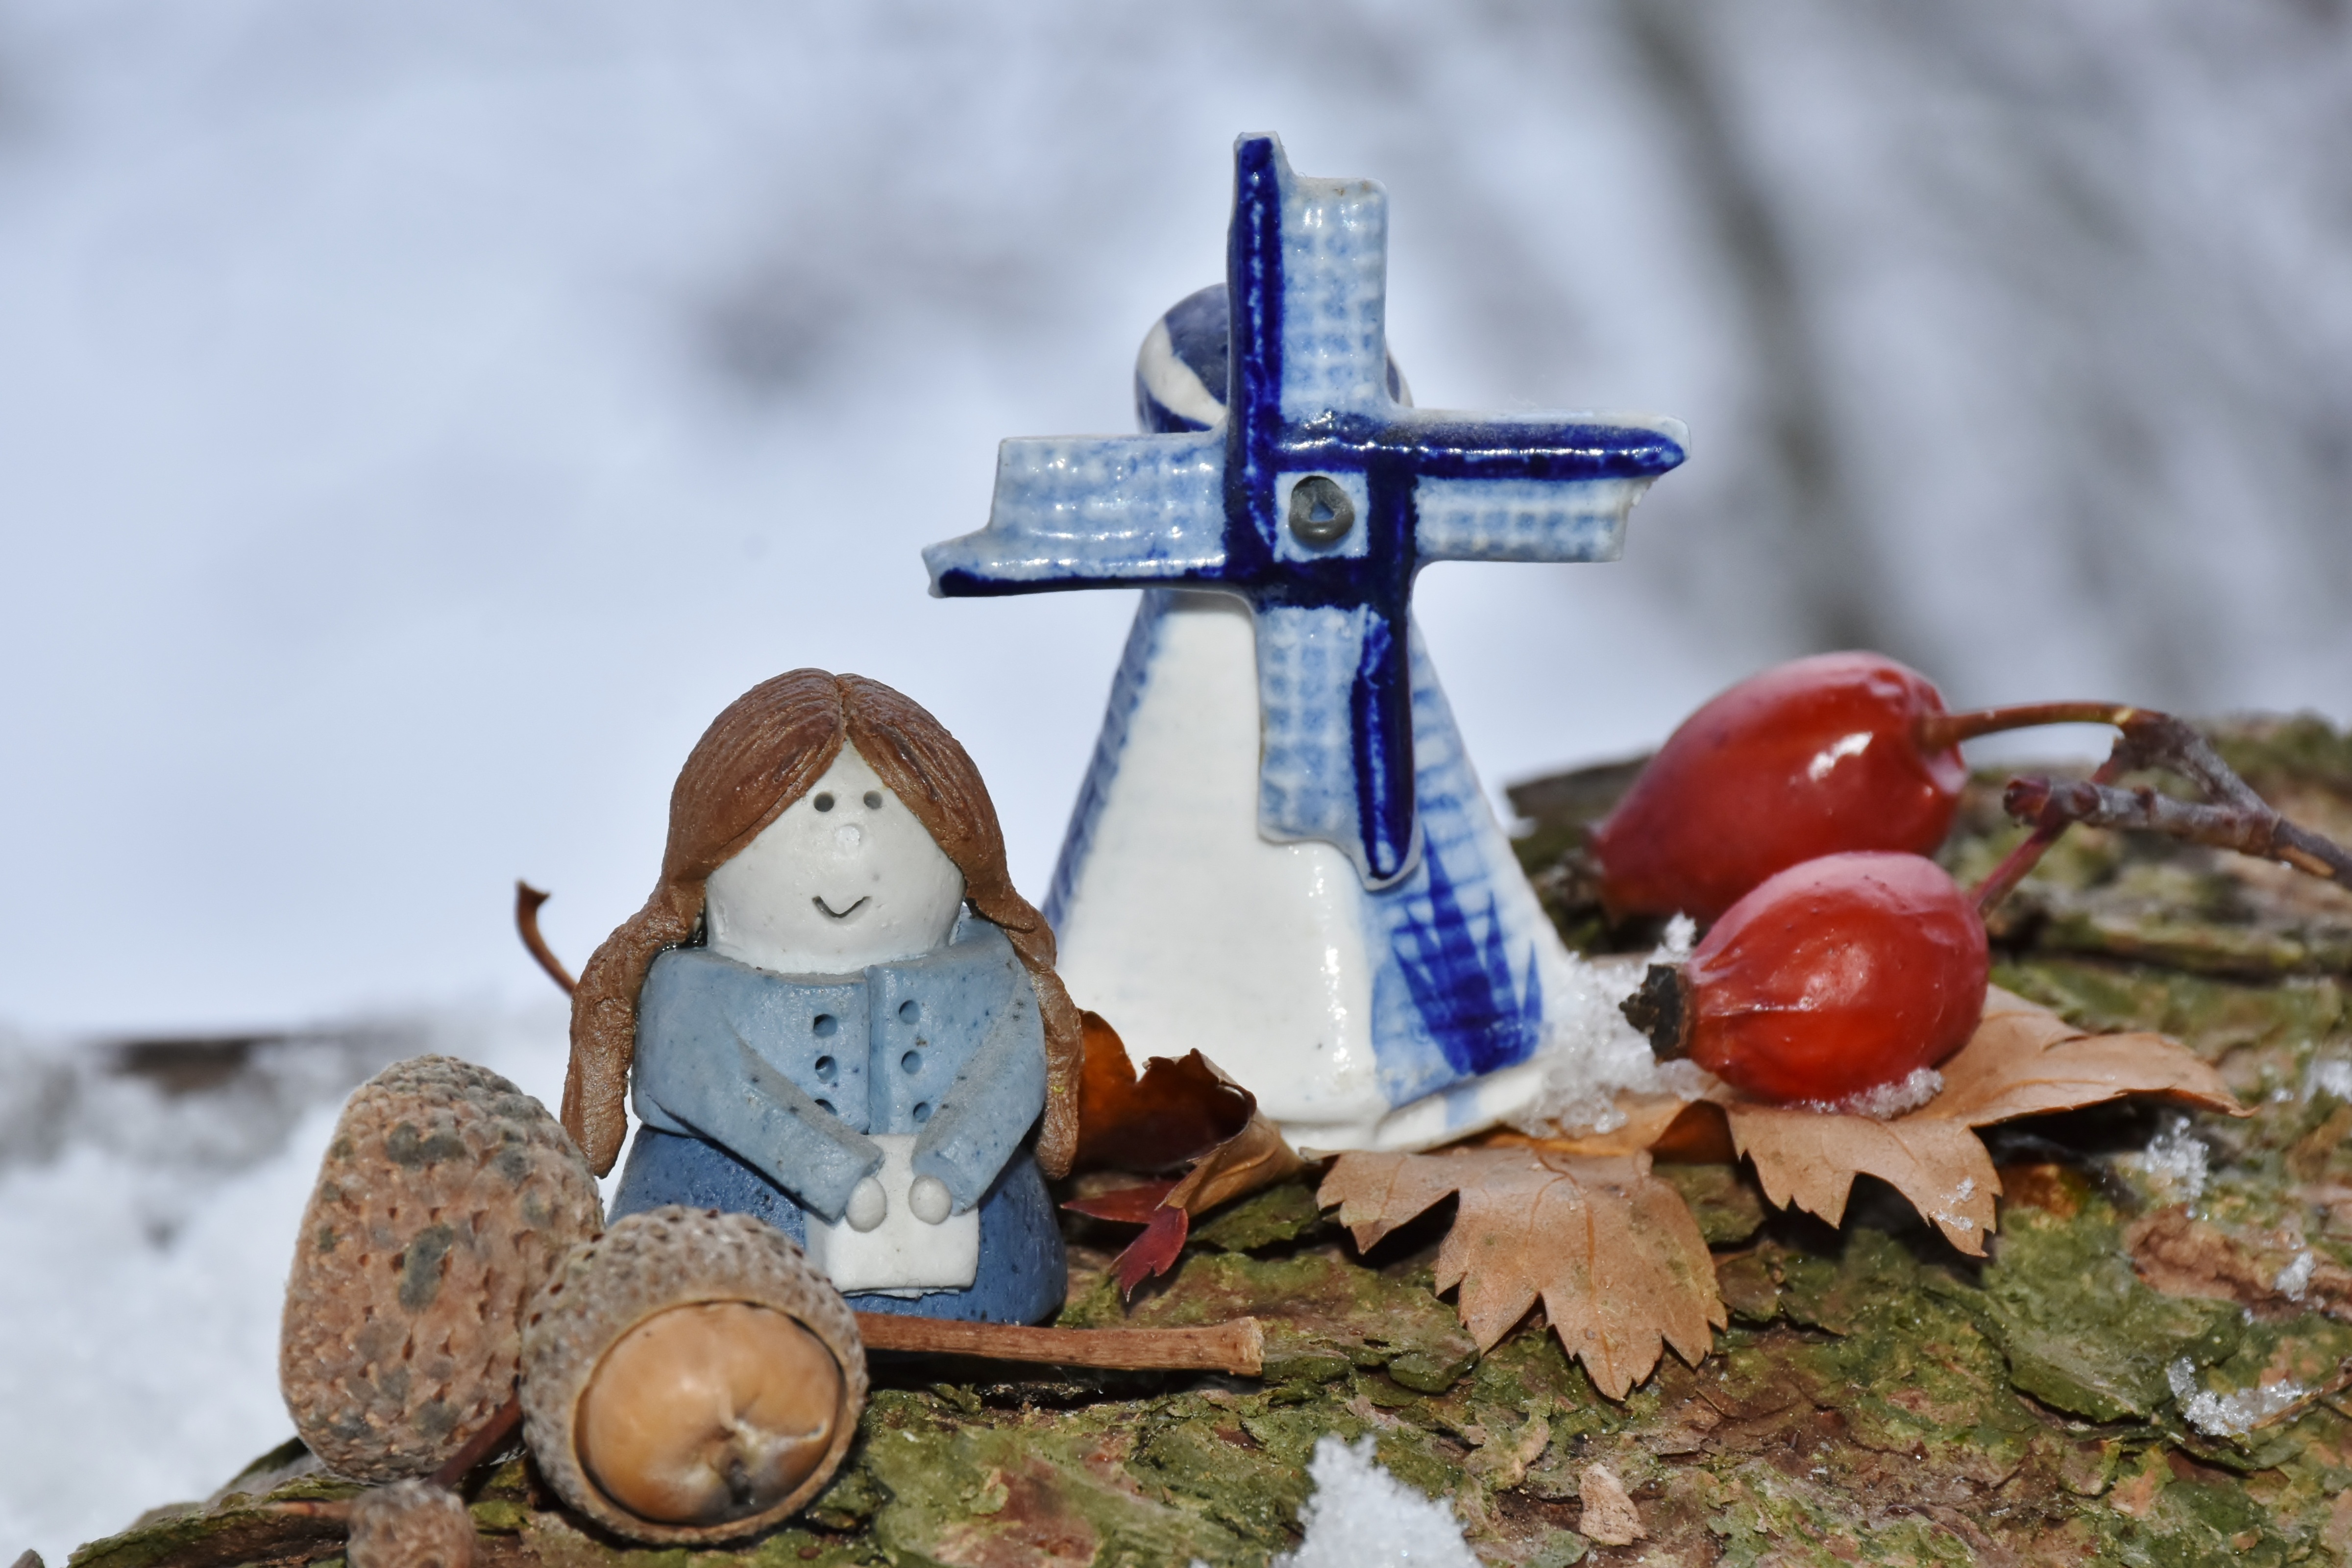
snow, winter, white, windmill, blue, christmas, season, baby doll, christmas decoration, mill, toys, funny, porcelain, figures, mood, children toys